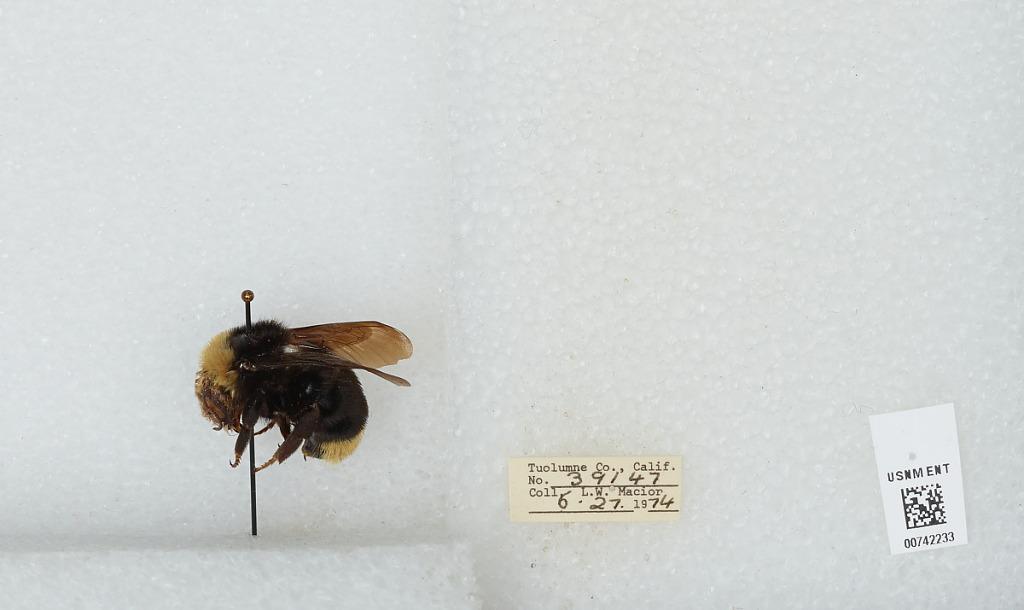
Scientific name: Bombus (Crotchiibombus) crotchii Cresson
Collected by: L. Macior
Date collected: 1974-6-27
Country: United States
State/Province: California
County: Tuolumne
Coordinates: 38.02, -119.93